Gourmet Girl Graffiti

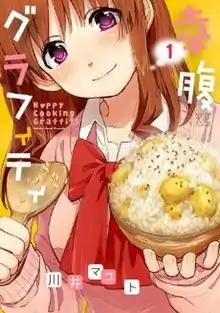
First "tankōbon" volume cover featuring Ryō Machiko

Gourmet Girl Graffiti, known in Japan as , is a four-panel comic strip manga written and illustrated by Makoto Kawai. It was serialized in Houbunsha's "Manga Time Kirara Miracle!" magazine between the March 2012 and November 2016 issues. A 12-episode anime television series adaptation by Shaft aired between January and March 2015.